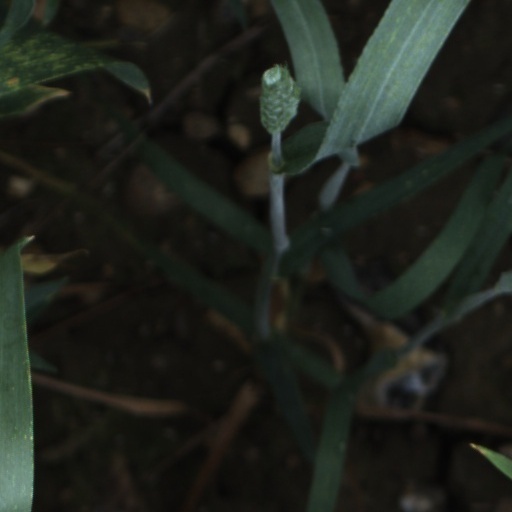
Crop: wheat